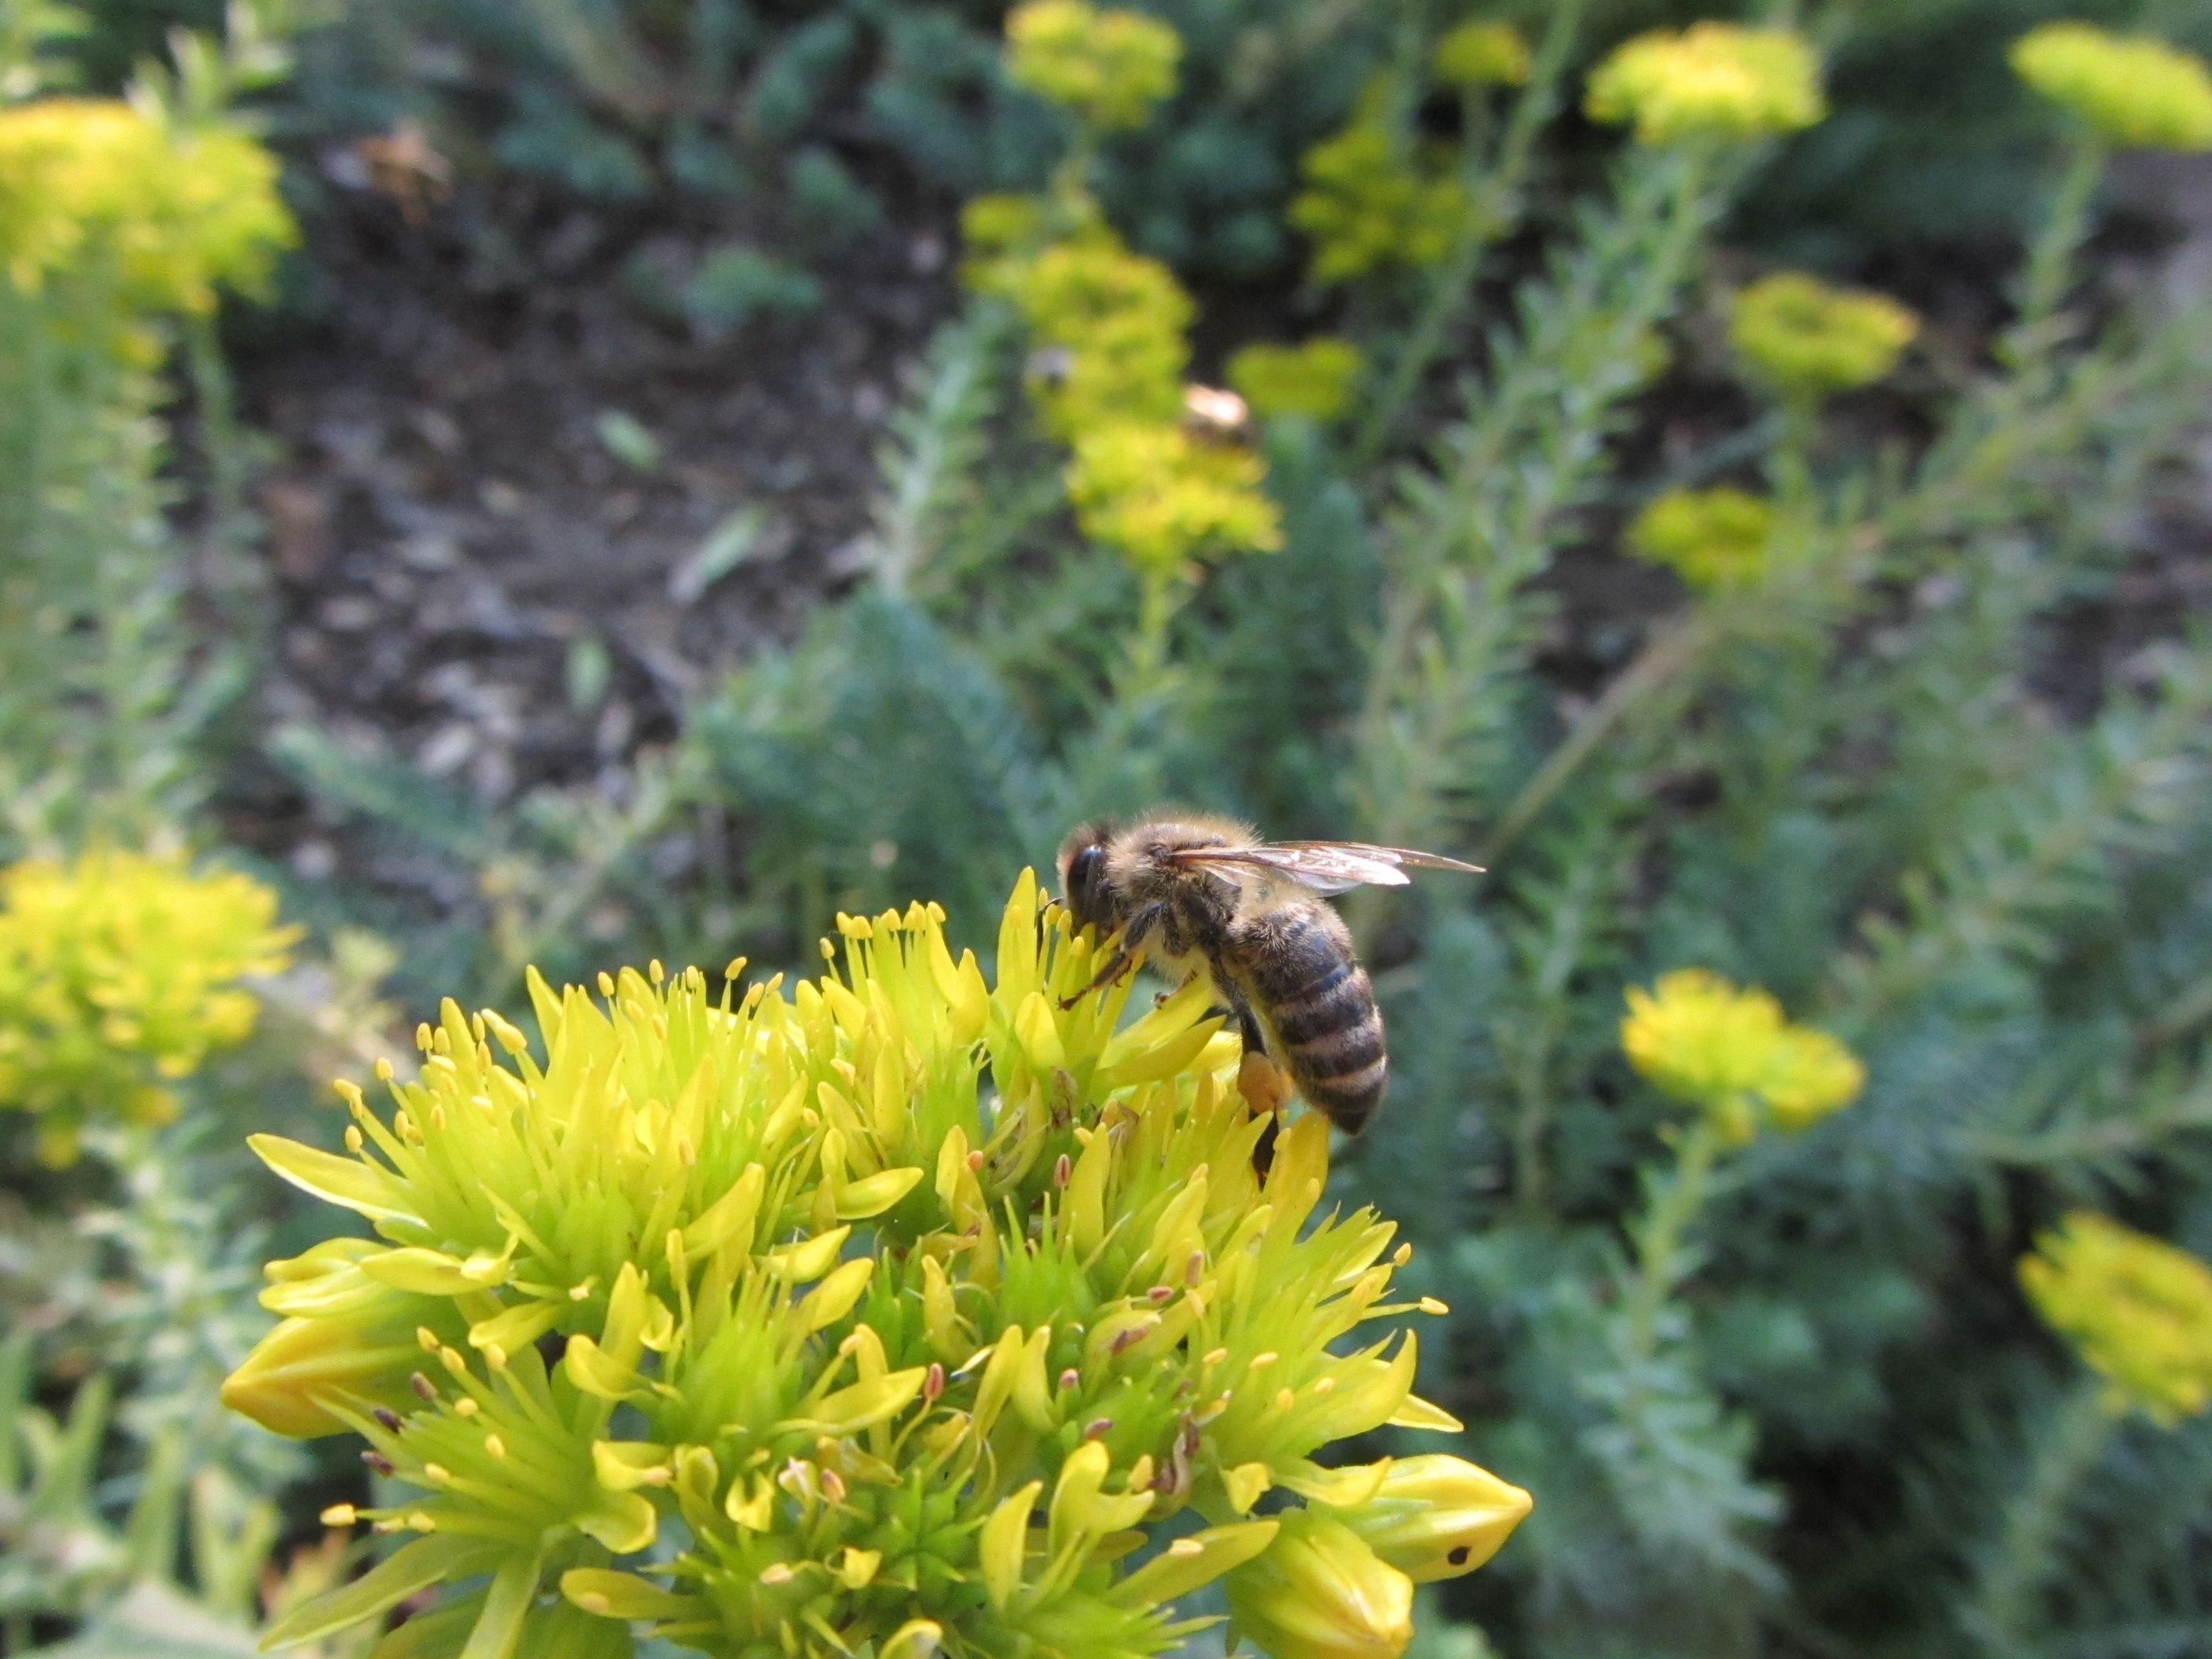
tree, nature, plant, leaf, flower, bloom, summer, wildlife, pollen, insect, macro, botany, yellow, flora, fauna, invertebrate, petals, bee, macro photography, honey bee, land plant, membrane winged insect